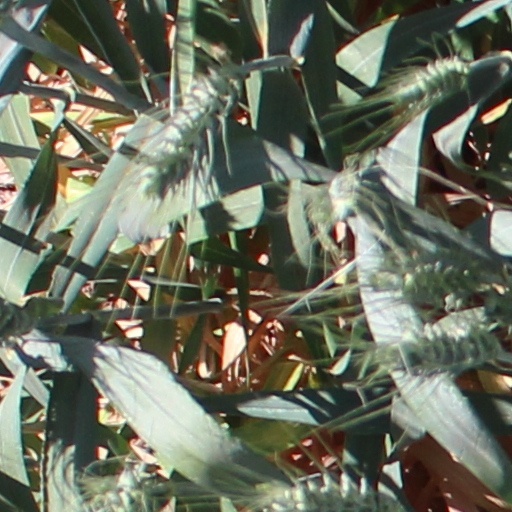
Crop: wheat